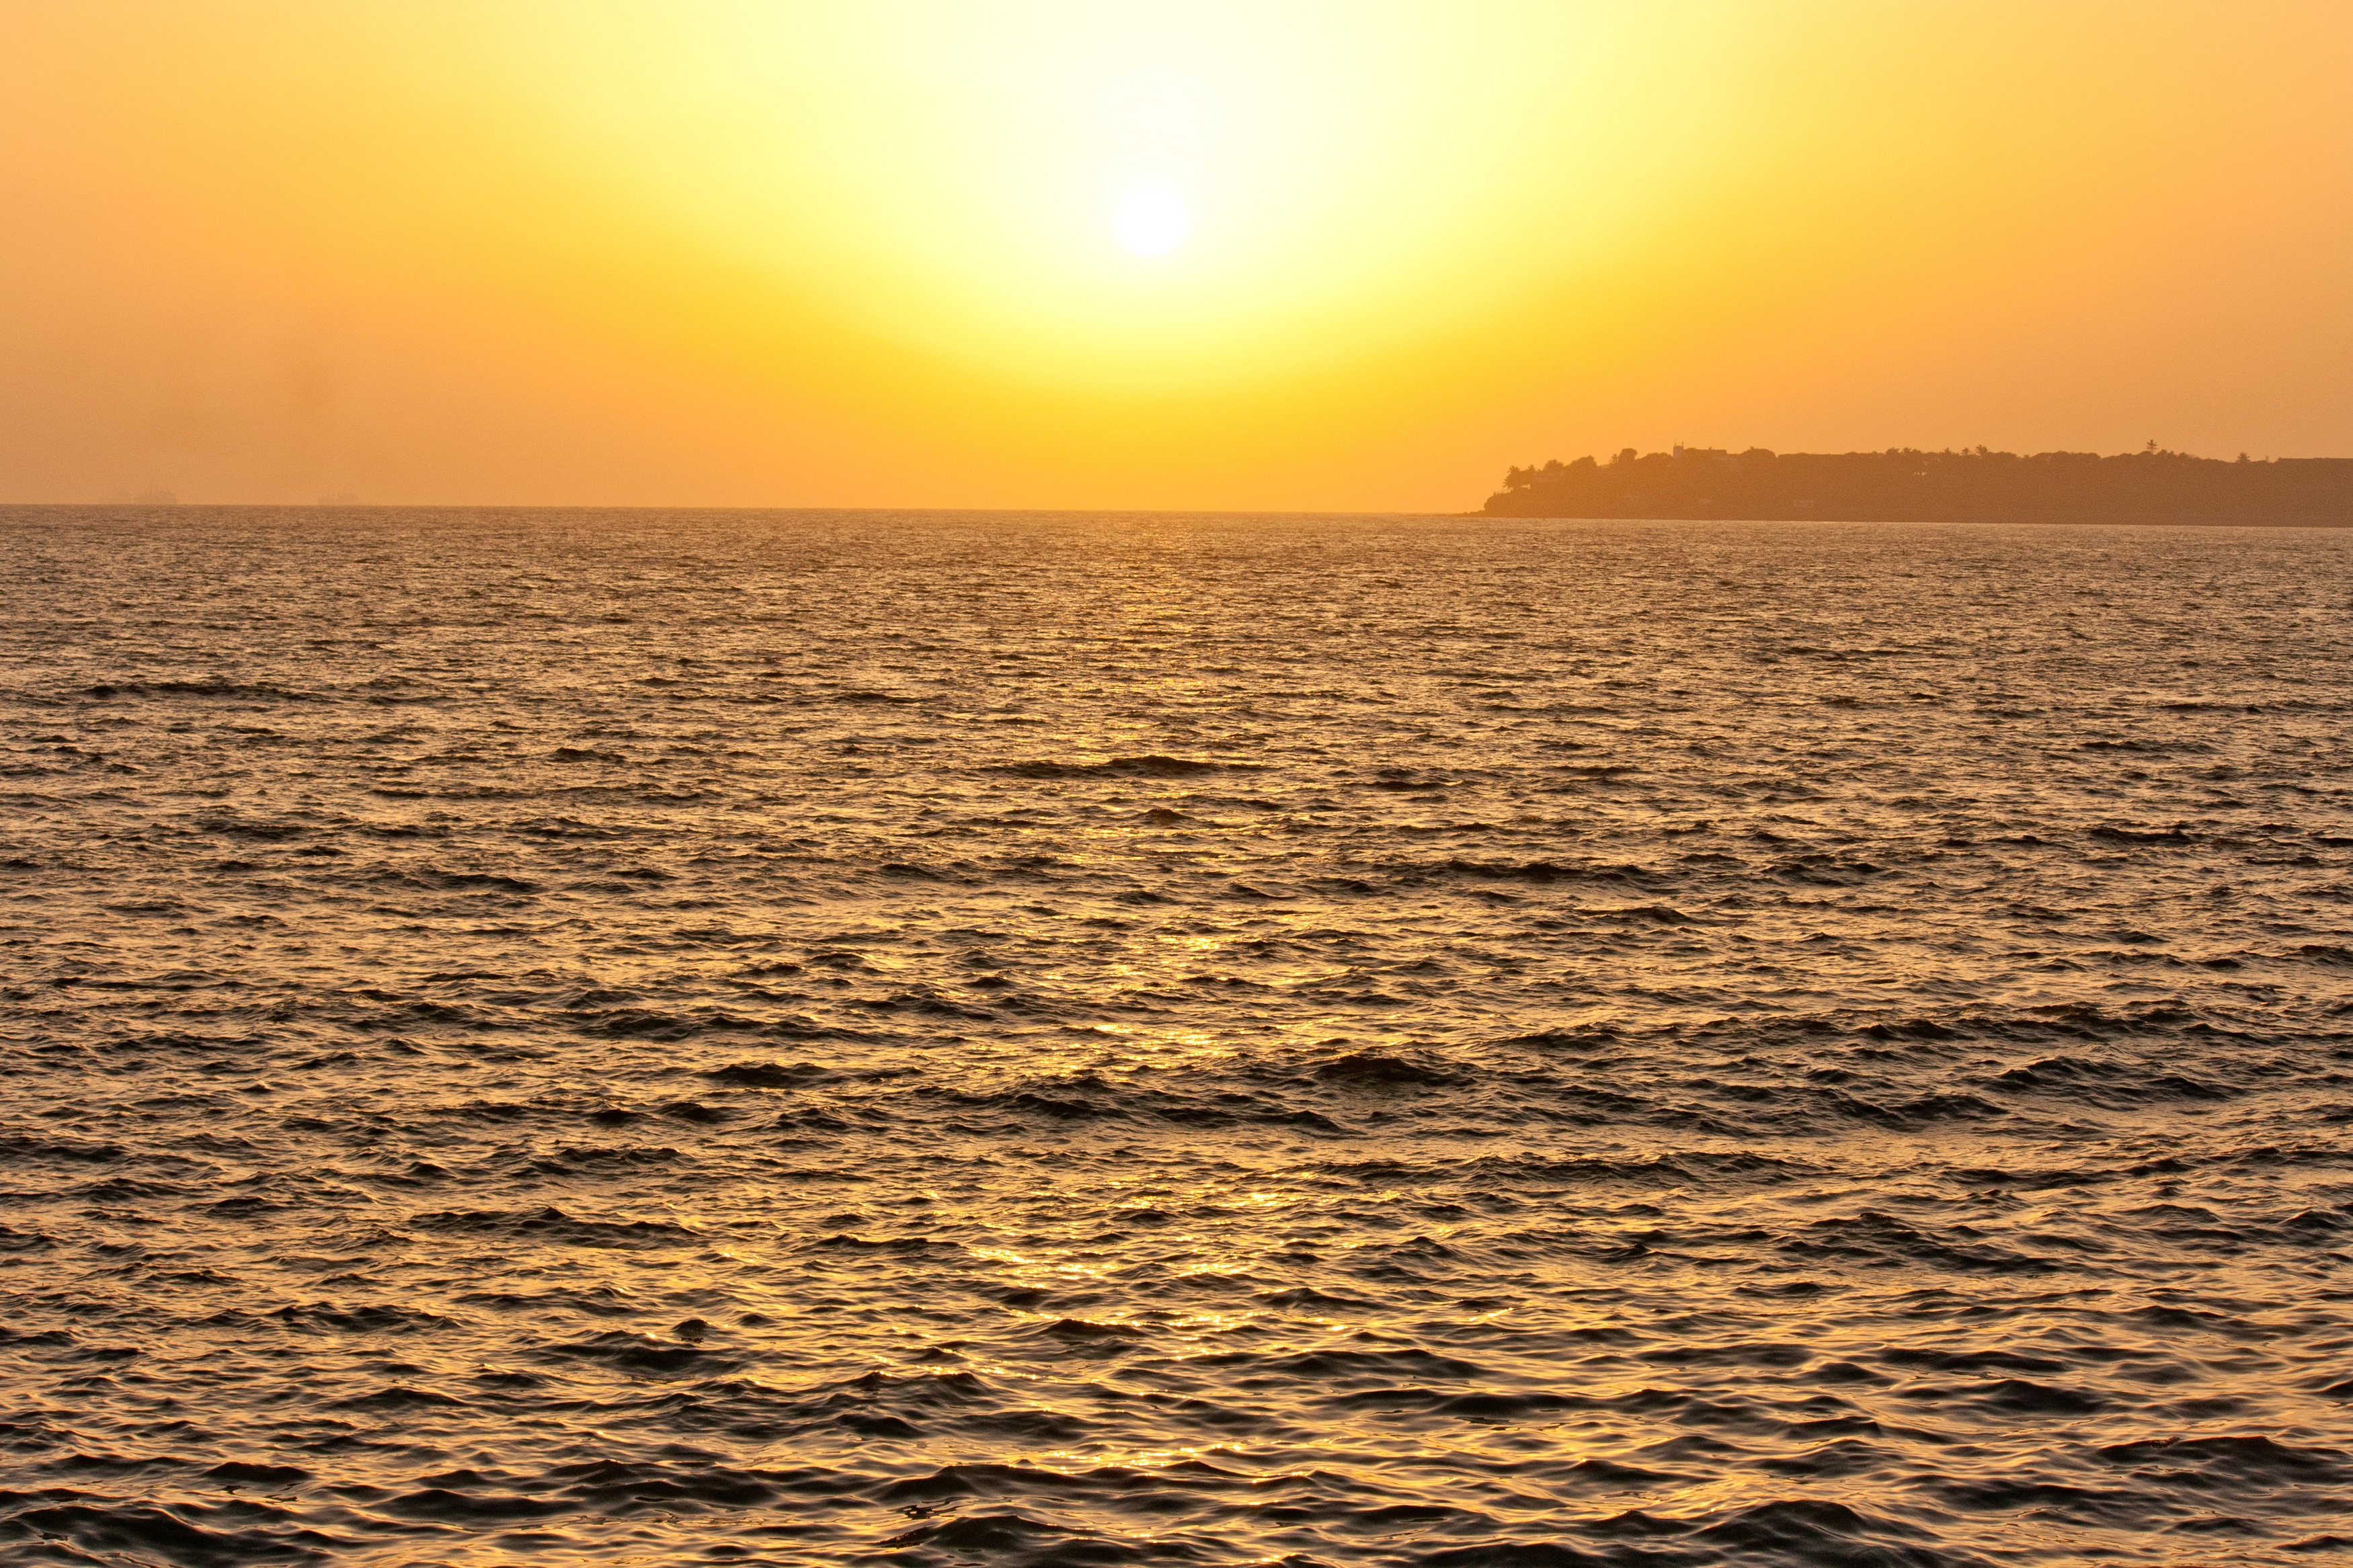
sea, coast, water, ocean, horizon, sun, sunrise, sunset, sunlight, morning, shore, wave, dawn, vacation, dusk, evening, seascape, bay, afterglow, wind wave